Mildred Doran

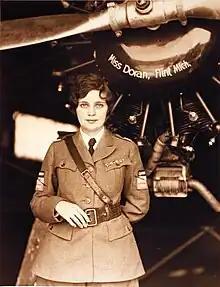
Mildred Doran in front of the plane

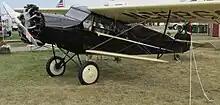
Prototype Buhl Airsedan, the type of plane Mildred Doran entered into the Dole Air Race Derby in 1927

Mildred Alice Doran (10 May 1905 – 16 August 1927) was a Canadian aviation enthusiast who was the only woman to enter the Dole Air Race in 1927, created to be the first to fly from California to Hawaii. During the race, she and several other competitors disappeared.